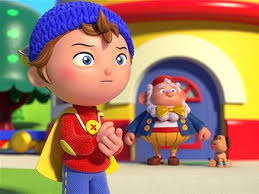
Portrait style: Cartoon Portrait